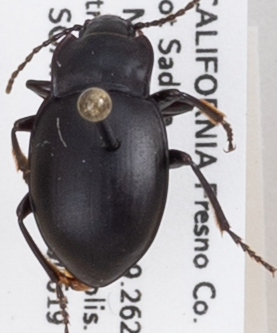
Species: Metrius contractus
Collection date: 2019-06-19 04:00:00
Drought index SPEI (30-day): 0.9
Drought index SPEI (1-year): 0.39
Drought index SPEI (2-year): -0.03